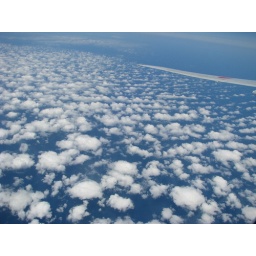
out the window lots of fluffy clouds over the pacific ocean near bering strait